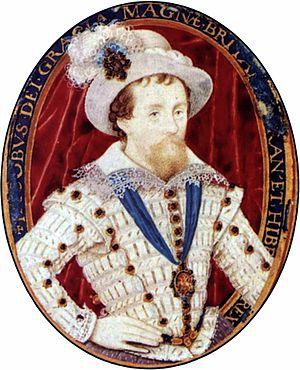
Jacques Stuart est roi d'Écosse sous le nom de Jacques VI à partir du 24 juillet 1567, ainsi que roi d'Angleterre et d'Irlande sous le nom de Jacques Iᵉʳ à partir du 24 mars 1603. Jacques règne jusqu'à sa mort en union personnelle sur les trois royaumes, qui conservent néanmoins leur indépendance et leurs institutions propres.
Nicholas Hilliard est un orfèvre et un enlumineur anglais plus connu comme portraitiste en miniatures à la cour d'Élisabeth Iʳᵉ d'Angleterre et de Jacques Iᵉʳ d'Angleterre. Il est réputé pour ses petites miniatures ovales bien qu'il ait parfois utilisé des formats plus importants, jusqu'à 25 centimètres. Pendant quarante-cinq ans, il a connu un indéniable succès artistique mais des problèmes financiers continus.